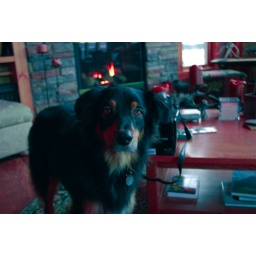
My dog rugby, with red hued up in Lightroom